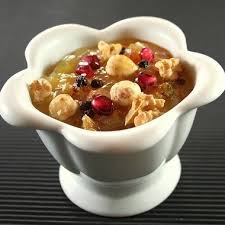
Yemek: asure